Industrial and multiphase power plugs and sockets

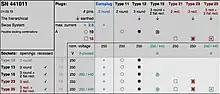
SEV 1011:2009, overview of the hierarchical Swiss System for household and similar purposes

The Swiss standard "SN 441011" (until 2019 "SEV 1011") "Plugs and socket-outlets for household and similar purposes". defines a hierarchical system of plugs and sockets including both single and three phase connectors. Sockets will accept plugs with the same or fewer number of pins and the same or lower ratings. Single phase Swiss plugs and sockets are described in the main article SN 441011.